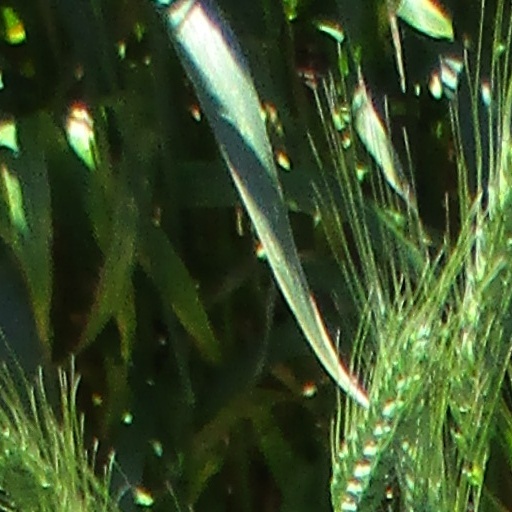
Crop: wheat